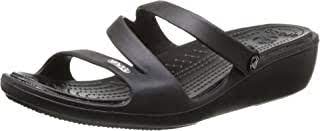
Label: Clog